217th Rifle Division

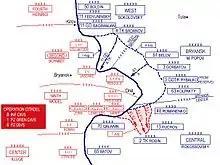
Map of Operation Kutuzov

Given its assignment the division was in the first echelon of 16th Guards Corps. The Army's main shock group was formed by the 8th and 36th Guards Rifle Corps which were to break through in the general direction of Bolkhov while the 16th Guards Corps was to broaden the breakthrough front. At 0300 hours on July 11 all the Army's first echelon divisions began a reconnaissance-in-force using reinforced rifle battalions following a 10-minute artillery onslaught. As a result of the day's fighting most of the first German trench line was captured and the main forward edge of the defense and its fire system was uncovered. The full offensive began the next day with a complex artillery preparation lasting from 0320 to 0600 when it converted to a rolling barrage. While still defending along its broad sector, the 217th attacked toward Ozerny with one rifle regiment at 1500 and captured two lines of trenches. By the close of the day 11th Guards Army had broken through the defense along a 14km front up to a depth of 12km.